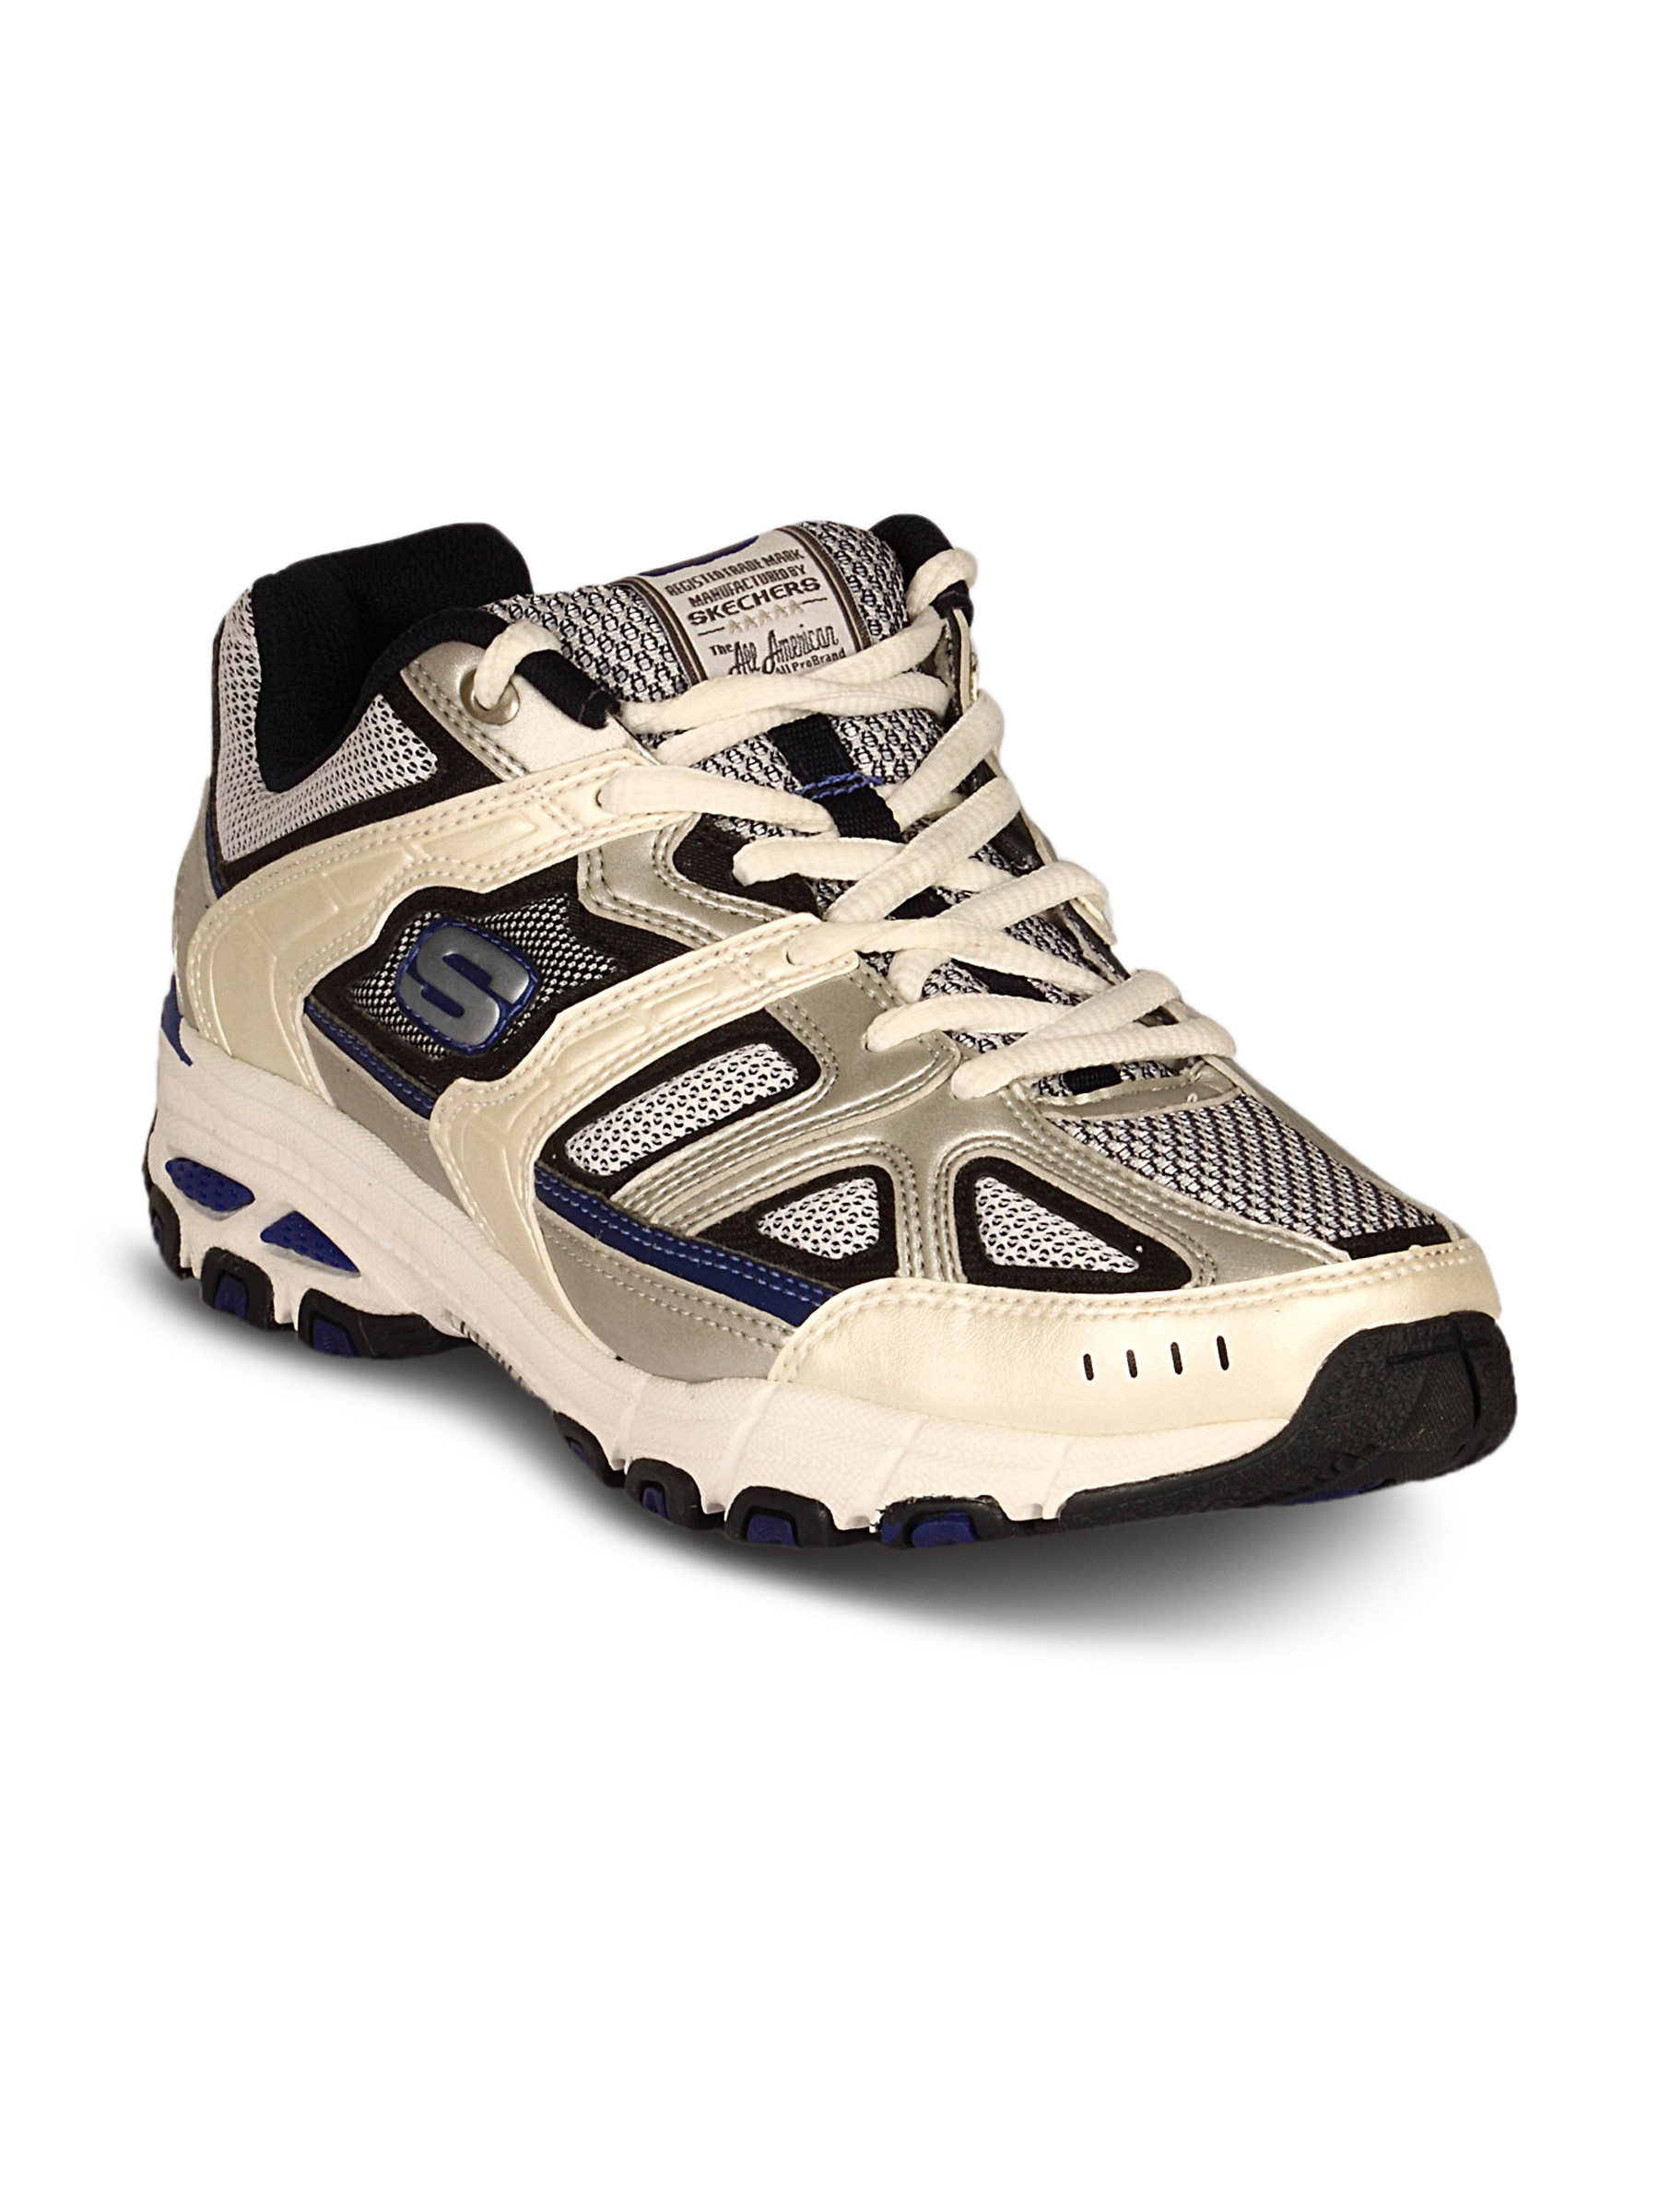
Skechers Men's White Navy Shoe
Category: Footwear / Shoes / Casual Shoes
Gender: Men
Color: White
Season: Winter 2015
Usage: Casual